Manchester Bolton & Bury Canal

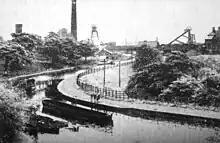
Ladyshore Colliery

Most of the traffic along the canal transported coal from the many collieries that existed along its length, such as Outwood Colliery and Ladyshore Colliery. Some of these pits were linked to the canal by road, and some by short tramlines. In the late 19th century as much as of coal and of other materials including night soil and fruit were transported annually. The canal also enabled the transport of salt from Cheshire to the many bleach and dye works in its area – hence the name of Salt Wharf on the Bolton arm of the canal. Tolls were easily calculated as milestones were placed along the towpath at intervals. This was important as journeys were often quite short, the collieries being so close to industry along the canal's length.